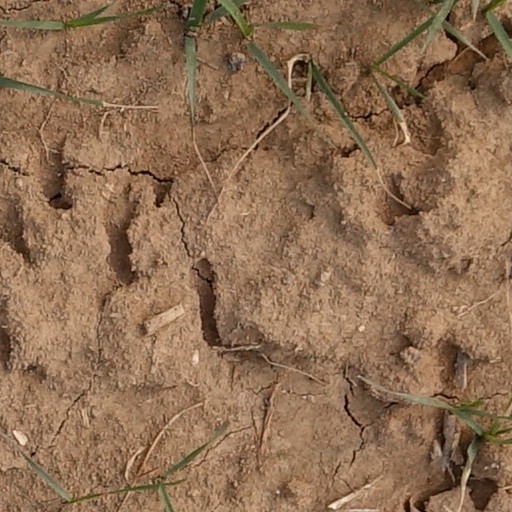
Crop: wheat